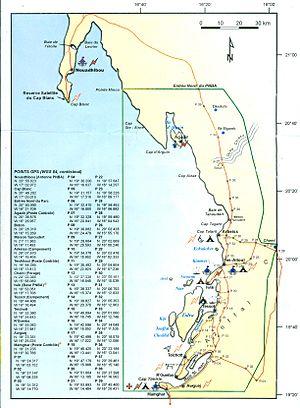
Le parc national du banc d’Arguin est une réserve naturelle de Mauritanie. Couvrant un tiers du littoral mauritanien, il a une surface de 12 000 km² partagés entre partie maritime et partie continentale. Le Parc national du banc d'Arguin est donc un des plus grands parcs d'Afrique de l'Ouest.